Rick Zabel

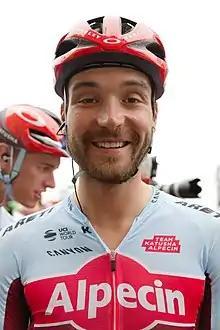
Zabel at the 2018 Rund um Köln

Rick Zabel (born 7 December 1993) is a German road bicycle racer, who competed as a professional from 2014 to May 2024. He is the son of Erik Zabel and grandson of Detlef Zabel.